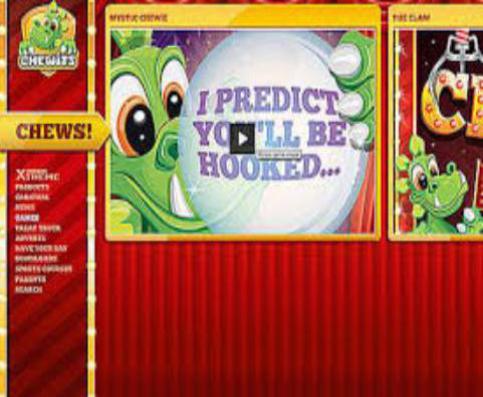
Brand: chewits
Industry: Food